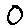
Label: 0